Bells Corners

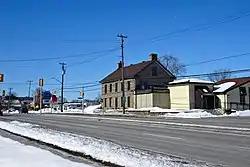
East India Company Restaurant at the intersection of Robertson Road and Old Richmond Road

The oldest buildings in Bells Corners are the former Hartin's Hotel, built after the fire in 1870 on the site of Robert Malcomson's Tavern, and the former Drummond Methodist Church, built in 1898 from stone taken from the old Union Church.